Landmarks in Buenos Aires

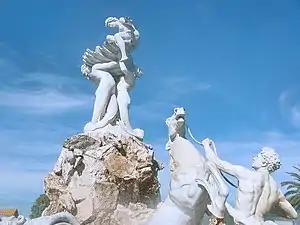
Las Nereidas by Lola Mora

The Monumento Las Nereidas, or "Font of the Nereids", is now located at "Costanera Sur". It was created by Lola Mora, in 1903. The sensuous and erotic sculpture met bureaucratic problems at the city's Deliberative Council, which had it moved from place to place.